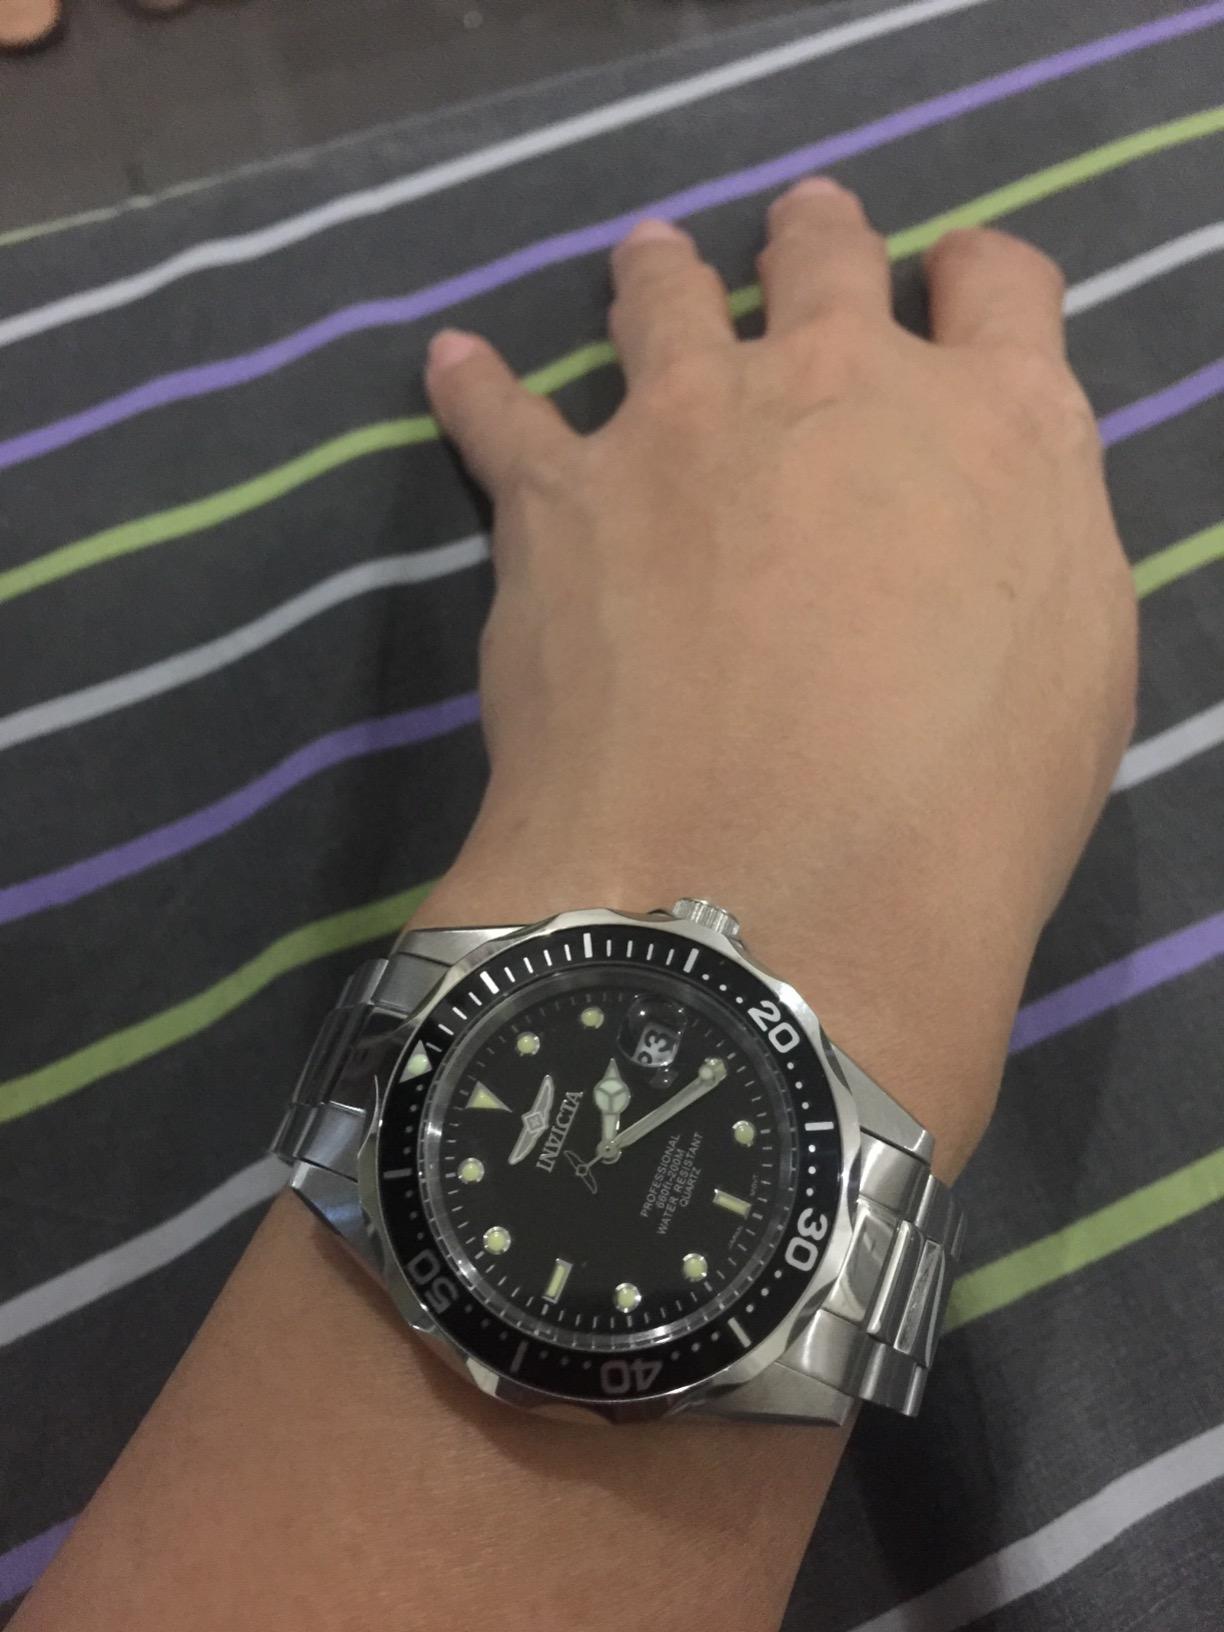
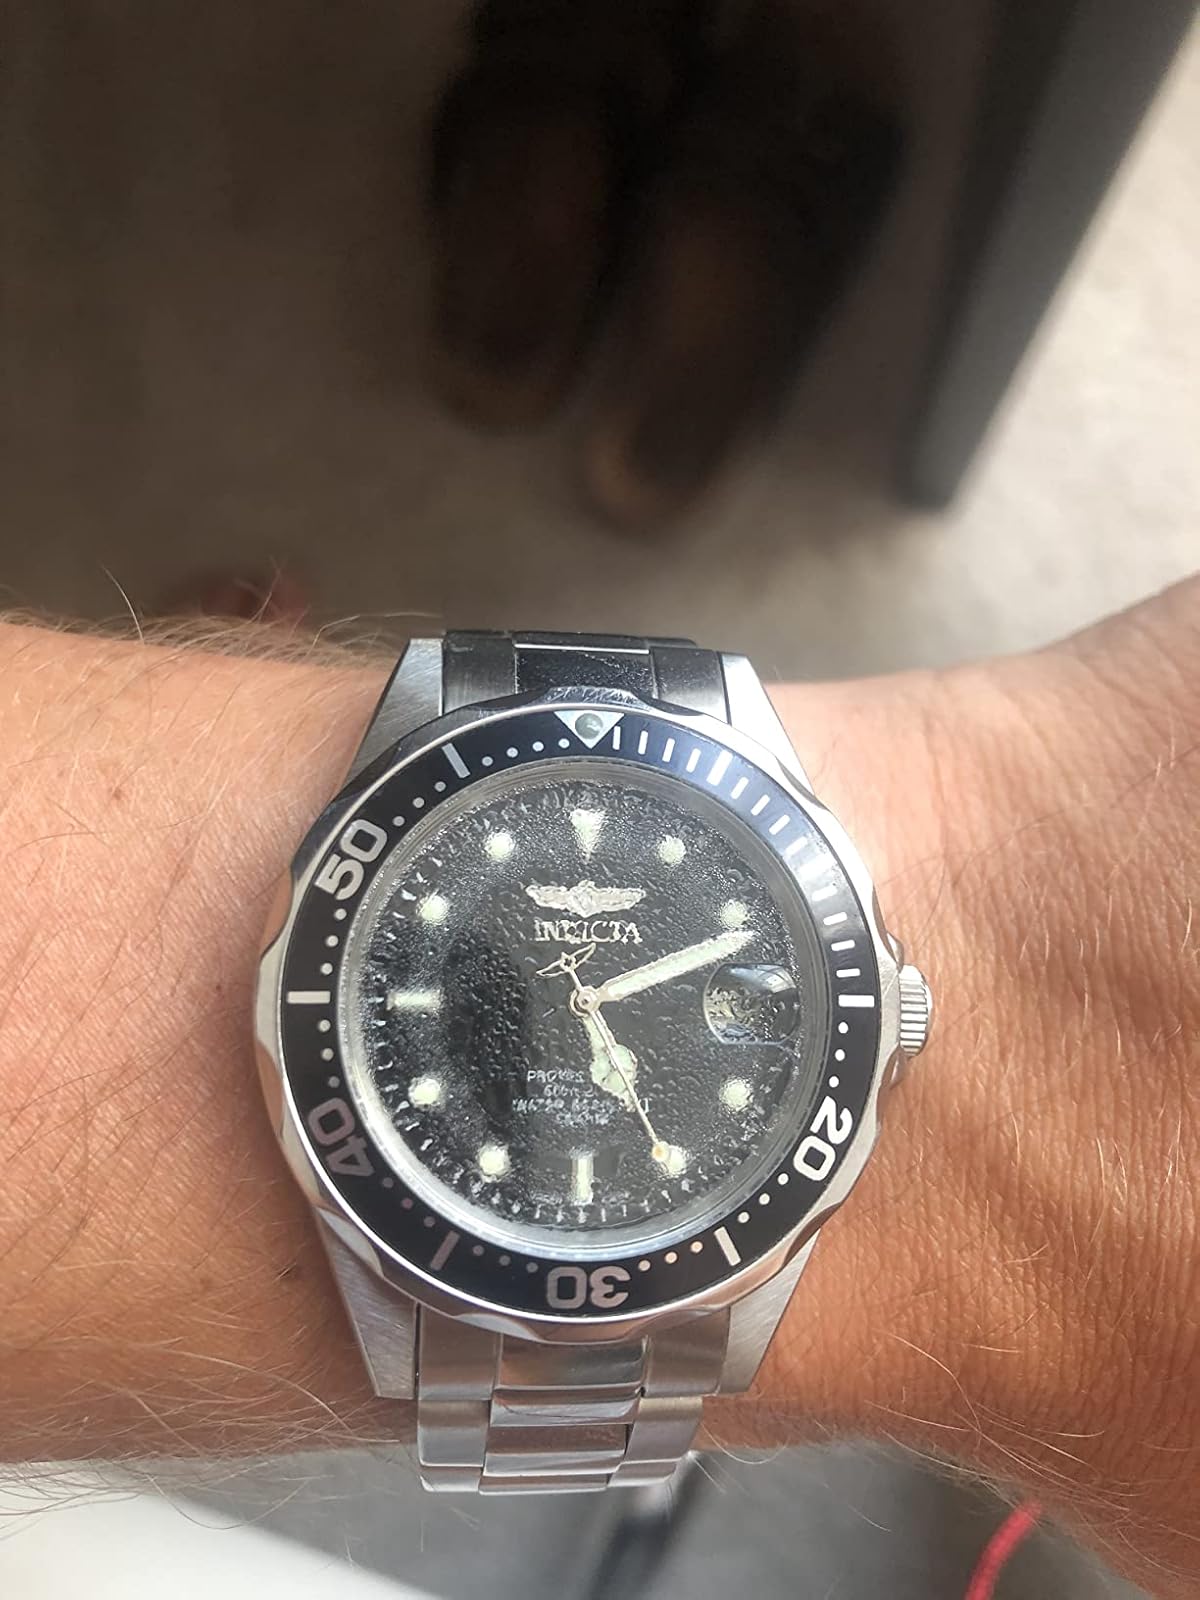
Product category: accessories_watch
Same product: yes